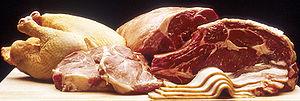
La cuisine est l'ensemble des techniques de préparation des aliments en vue de leur consommation par les êtres humains. La cuisine est diverse à travers le monde. Elle est l'un des éléments représentant la notion de terroir quand elle est le fruit des ressources naturelles et productions agricoles locales, des us et coutumes, de la culture et des croyances, du perfectionnement des techniques, des échanges entre peuples et cultures.